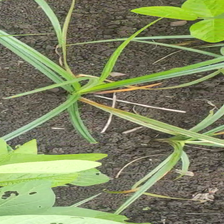
Weed species: Lavhala_(Cyperus_Rotundus)